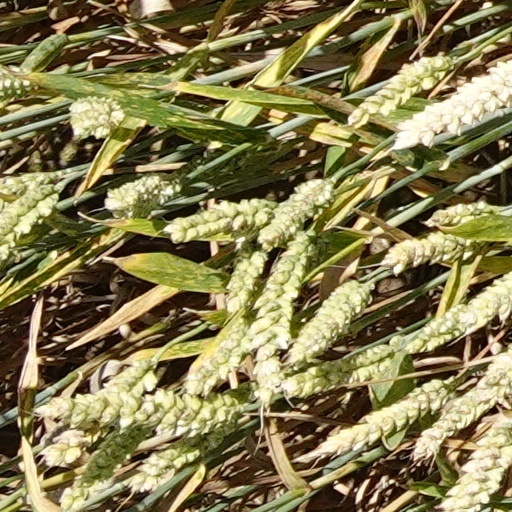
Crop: wheat